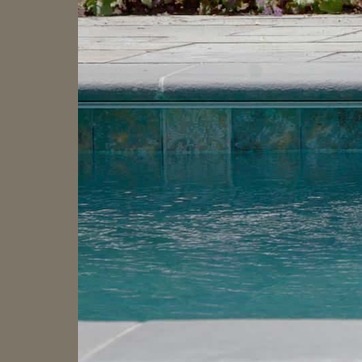
Material: water